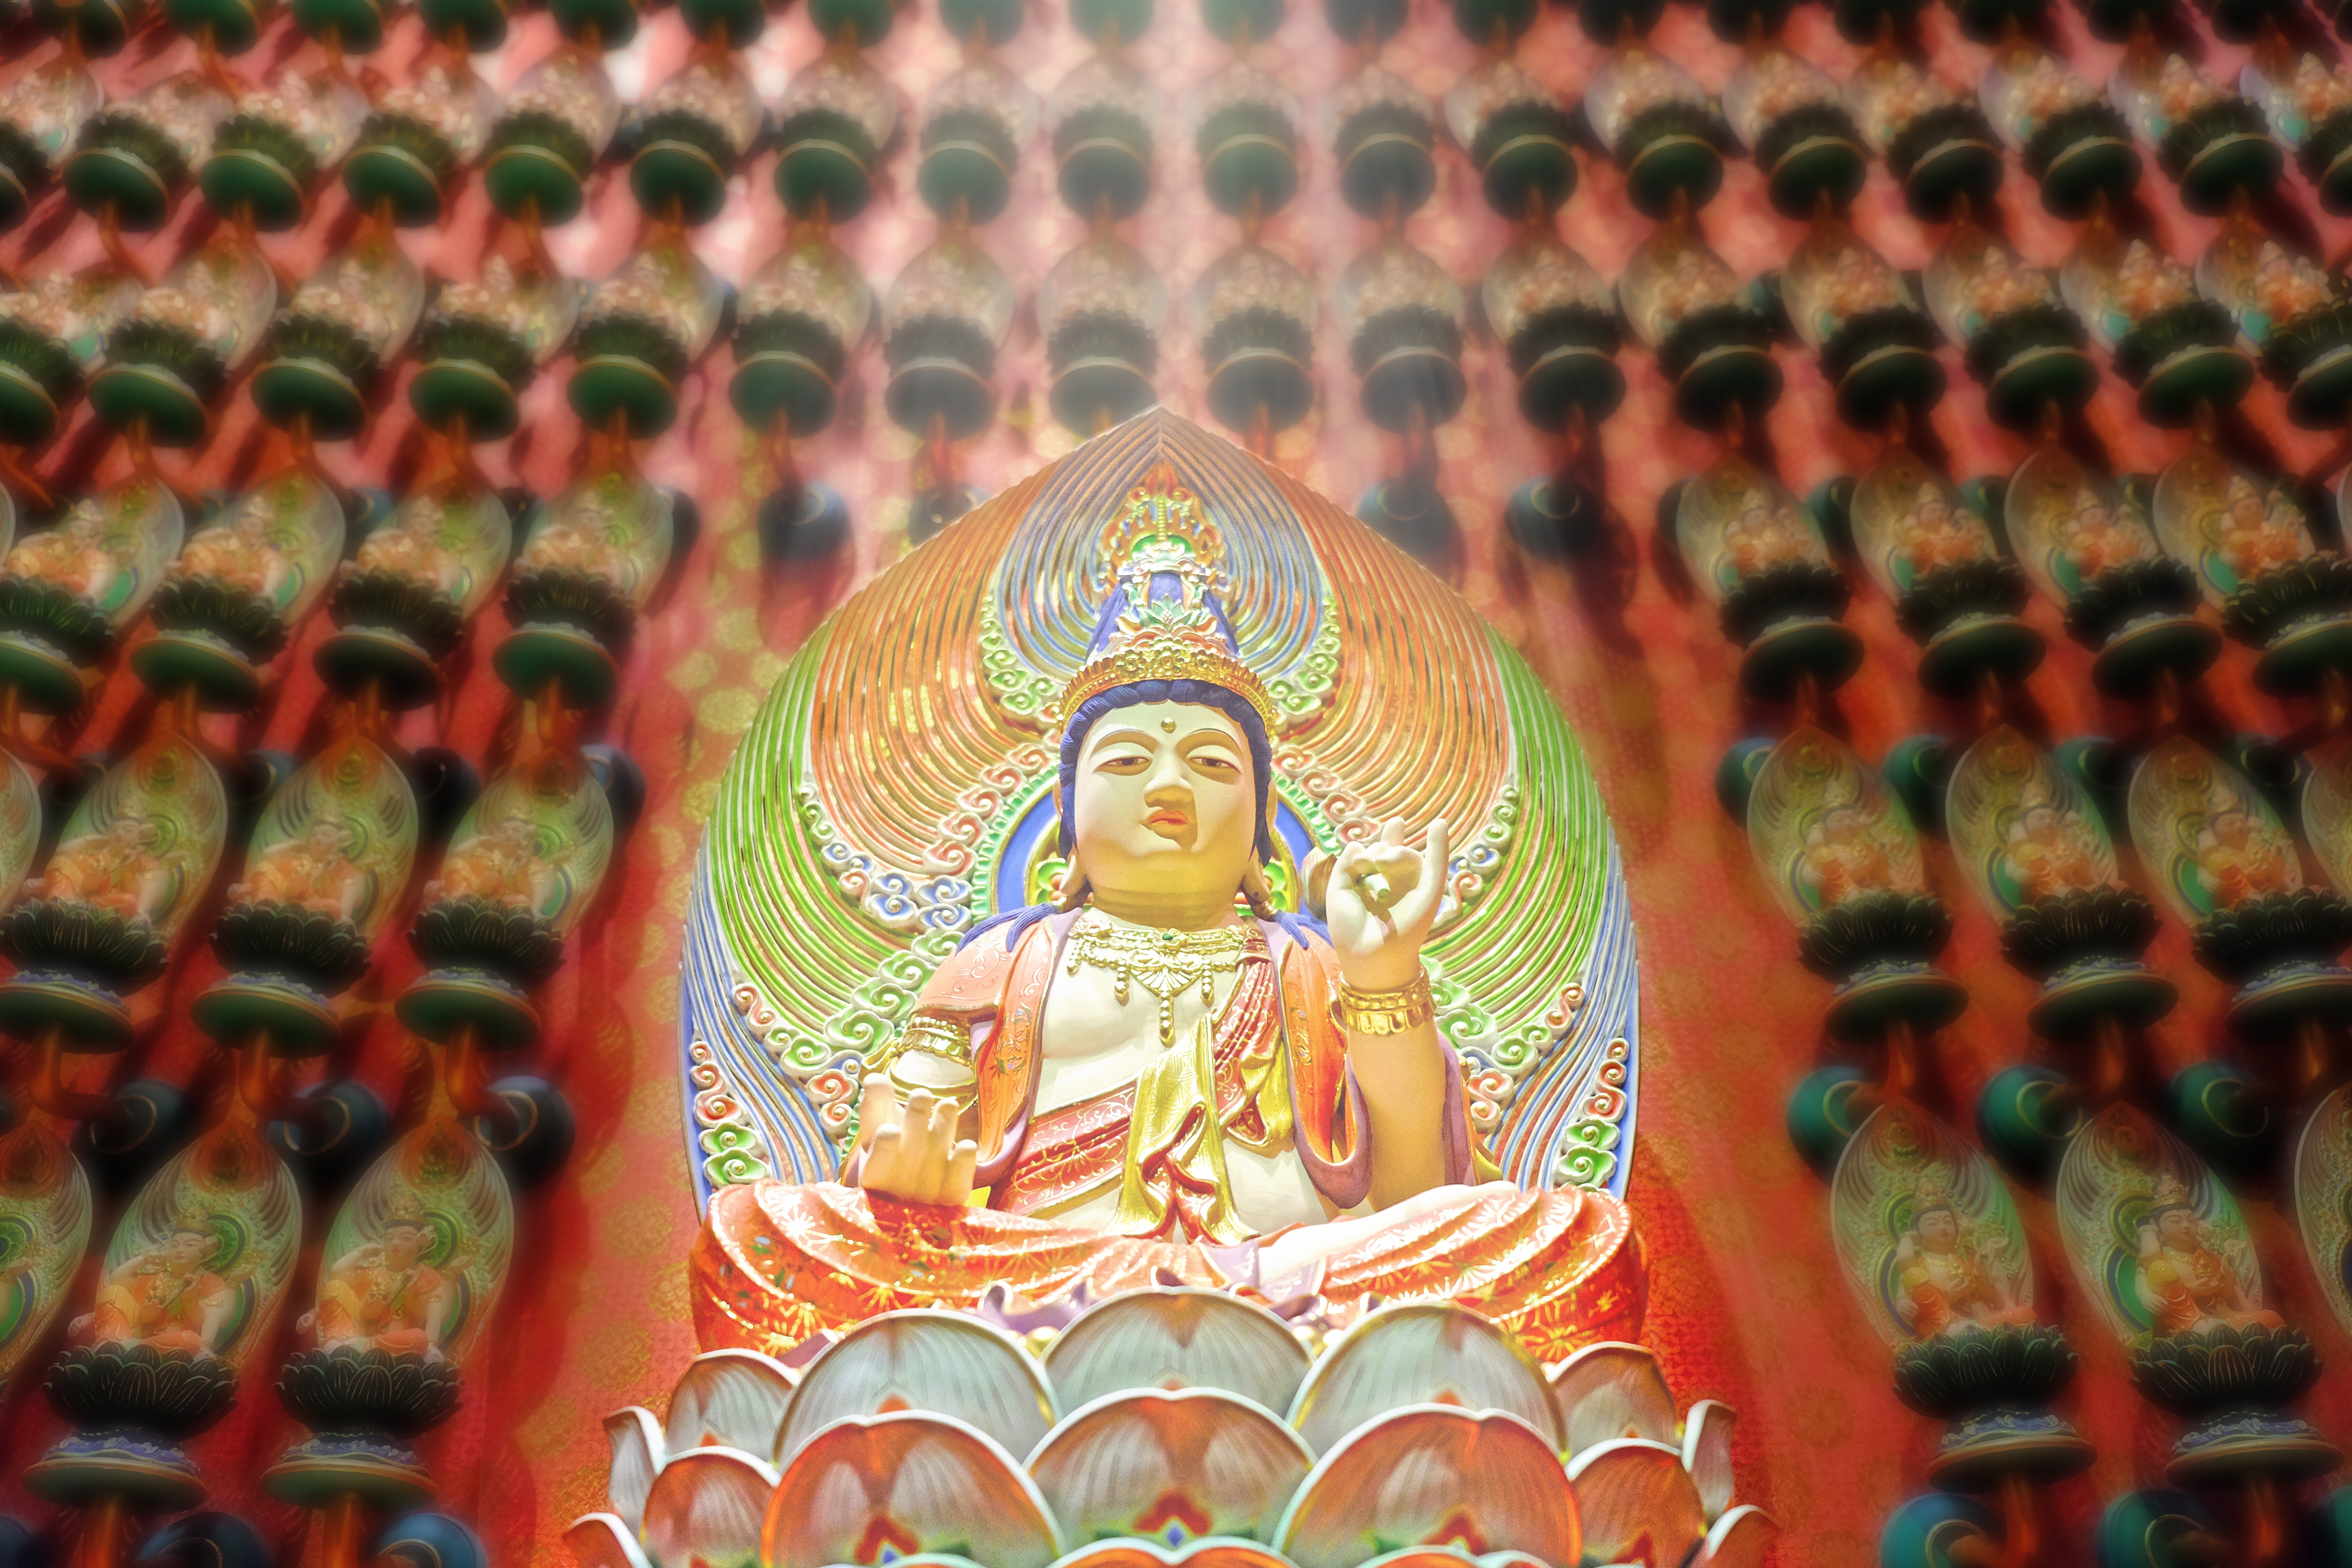
gautama buddha, temple, archaeological site, hindu temple, statue, place of worship, wat, carving, monument, tradition, religion